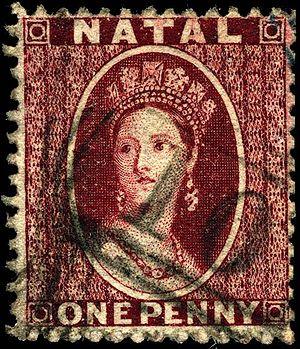
L’effigie Chalon est le nom donné aux séries de timbres-poste illustrées d'un portrait de la reine Victoria, créé à partir d'une peinture d'Alfred Edward Chalon.